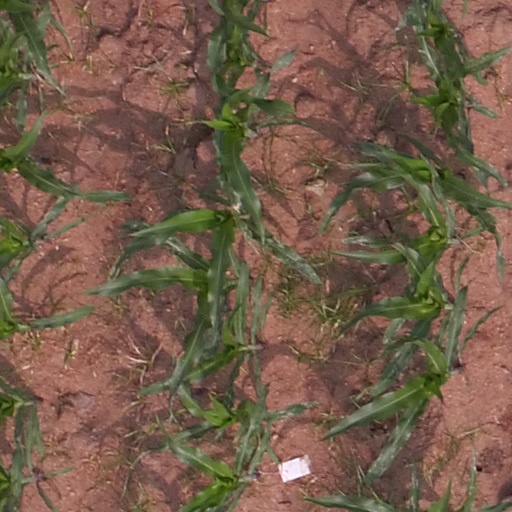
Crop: maize; corn